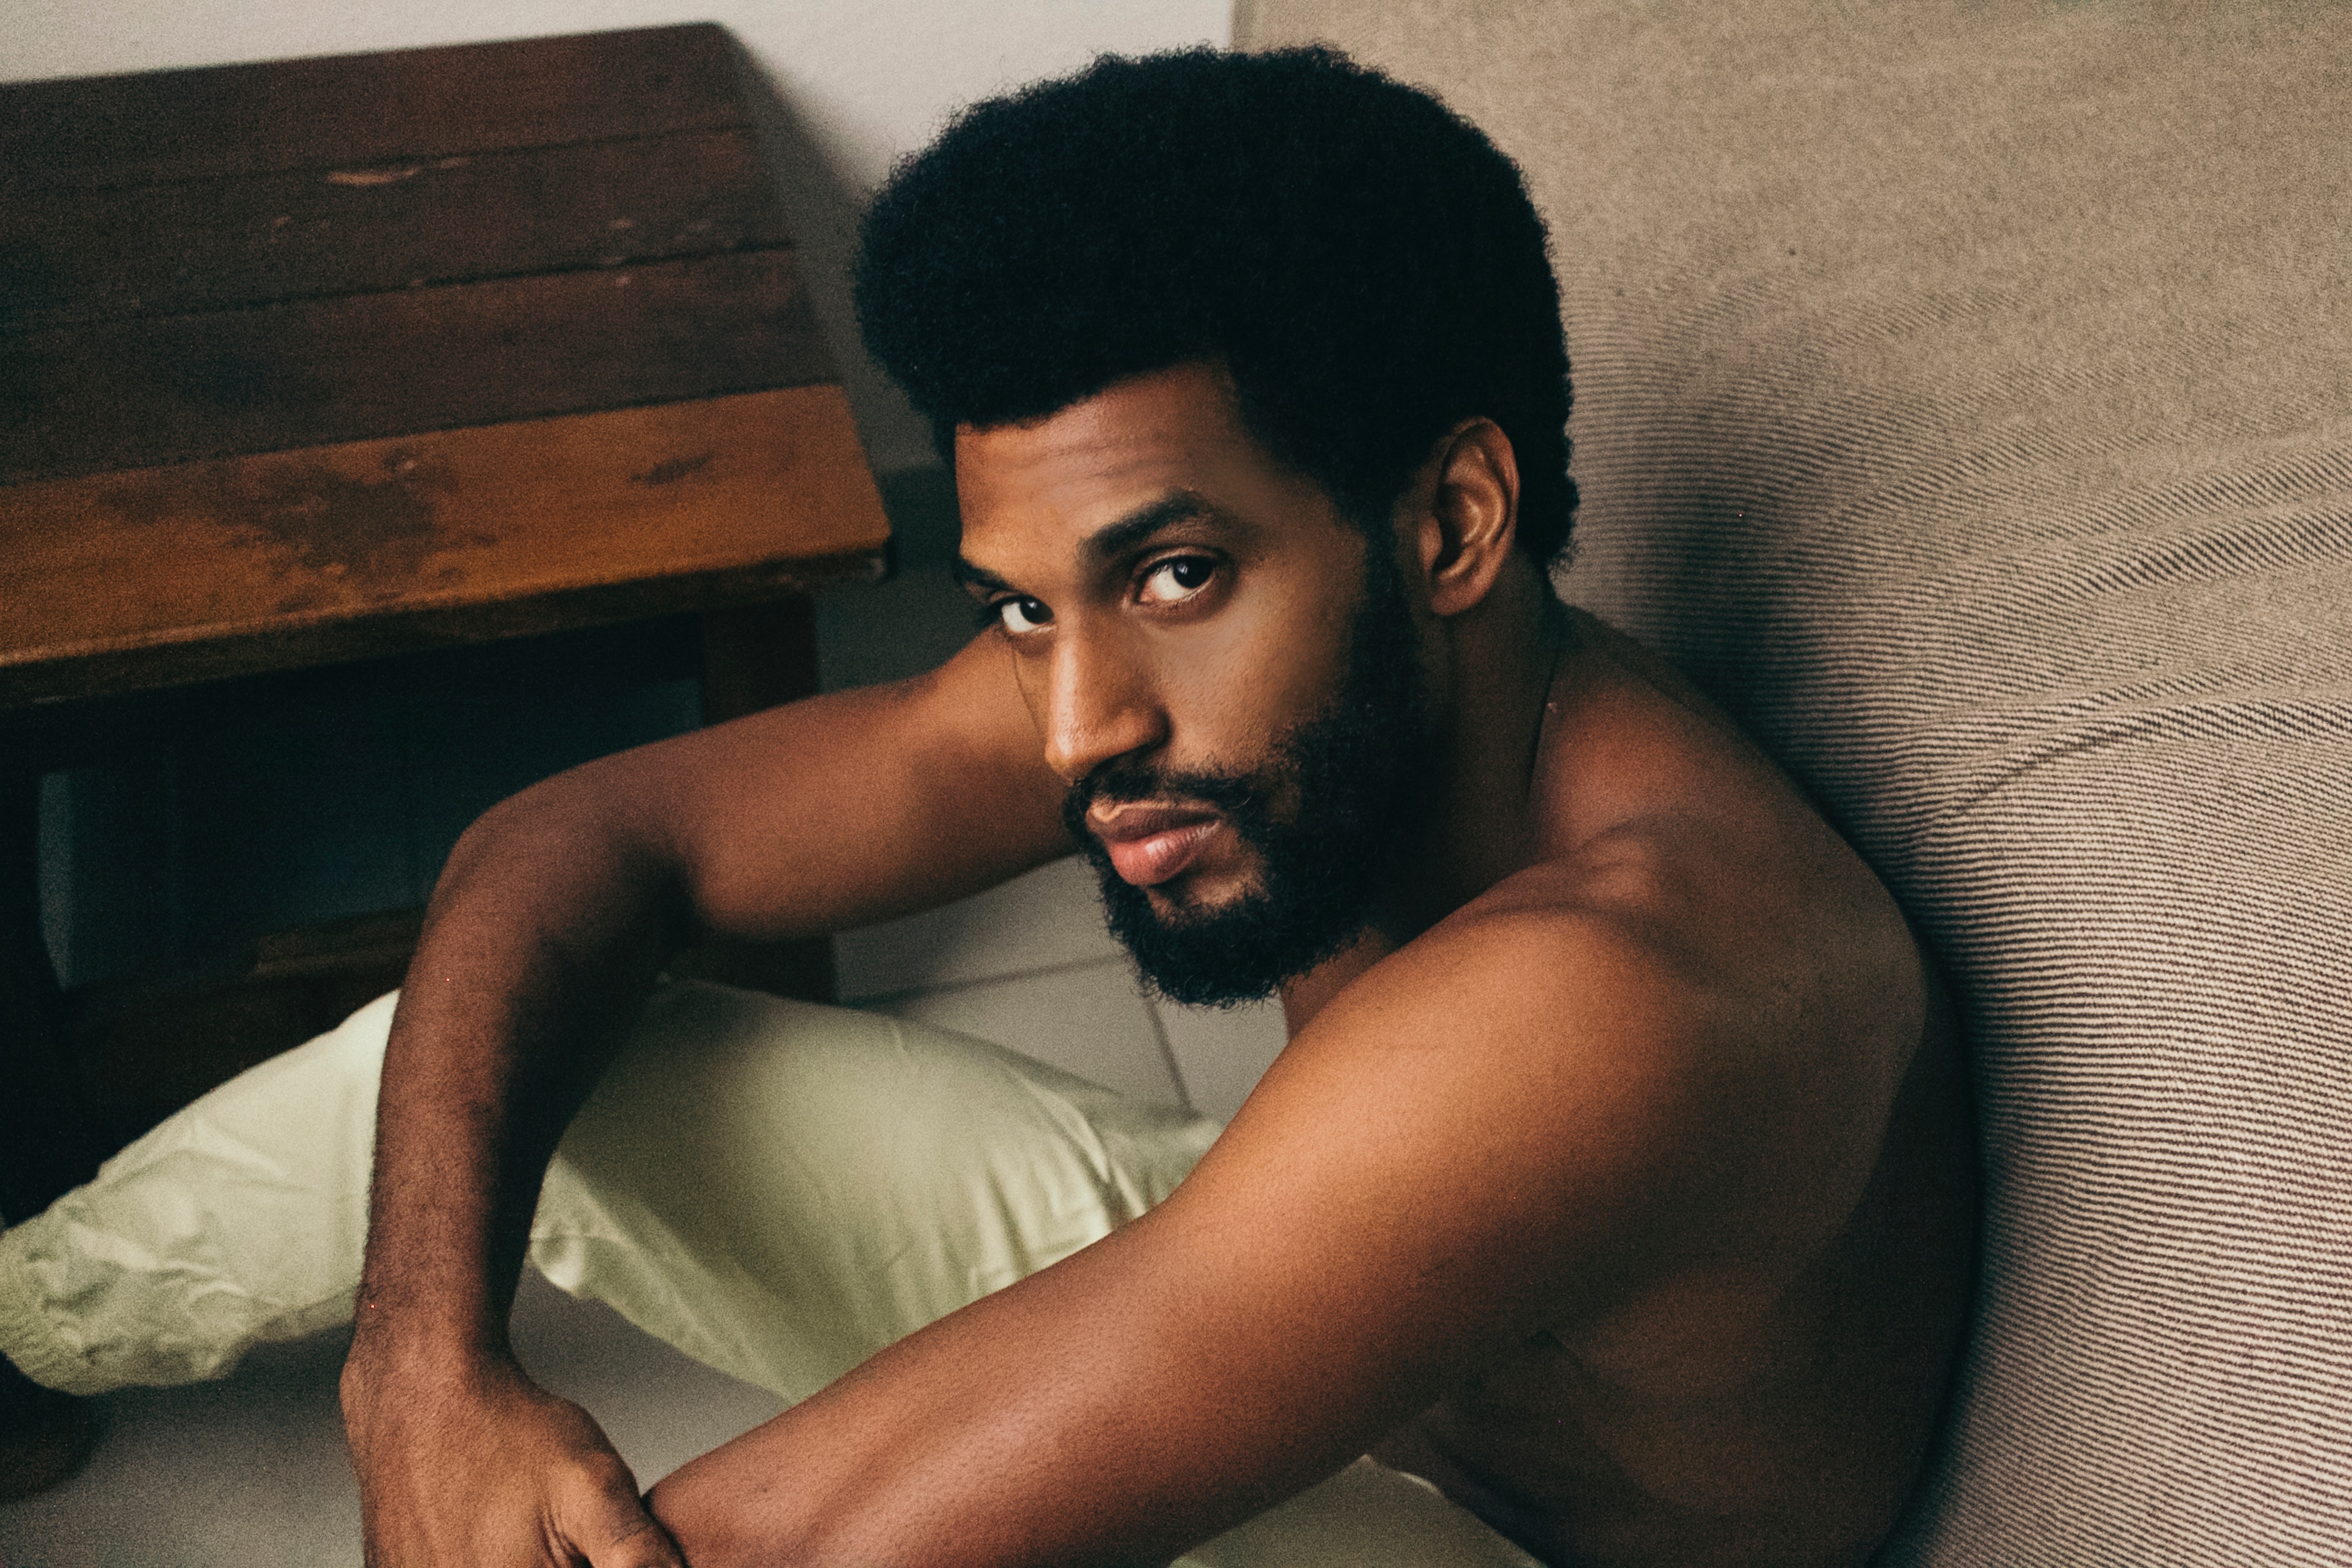
hair, Barechested, facial hair, beauty, black hair, muscle, forehead, model, human, chest hair, photography, neck, chest, beard, sitting, flesh, photo shoot